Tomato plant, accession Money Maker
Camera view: horizontal (90 deg, fisheye); turntable rotation: 0 degrees
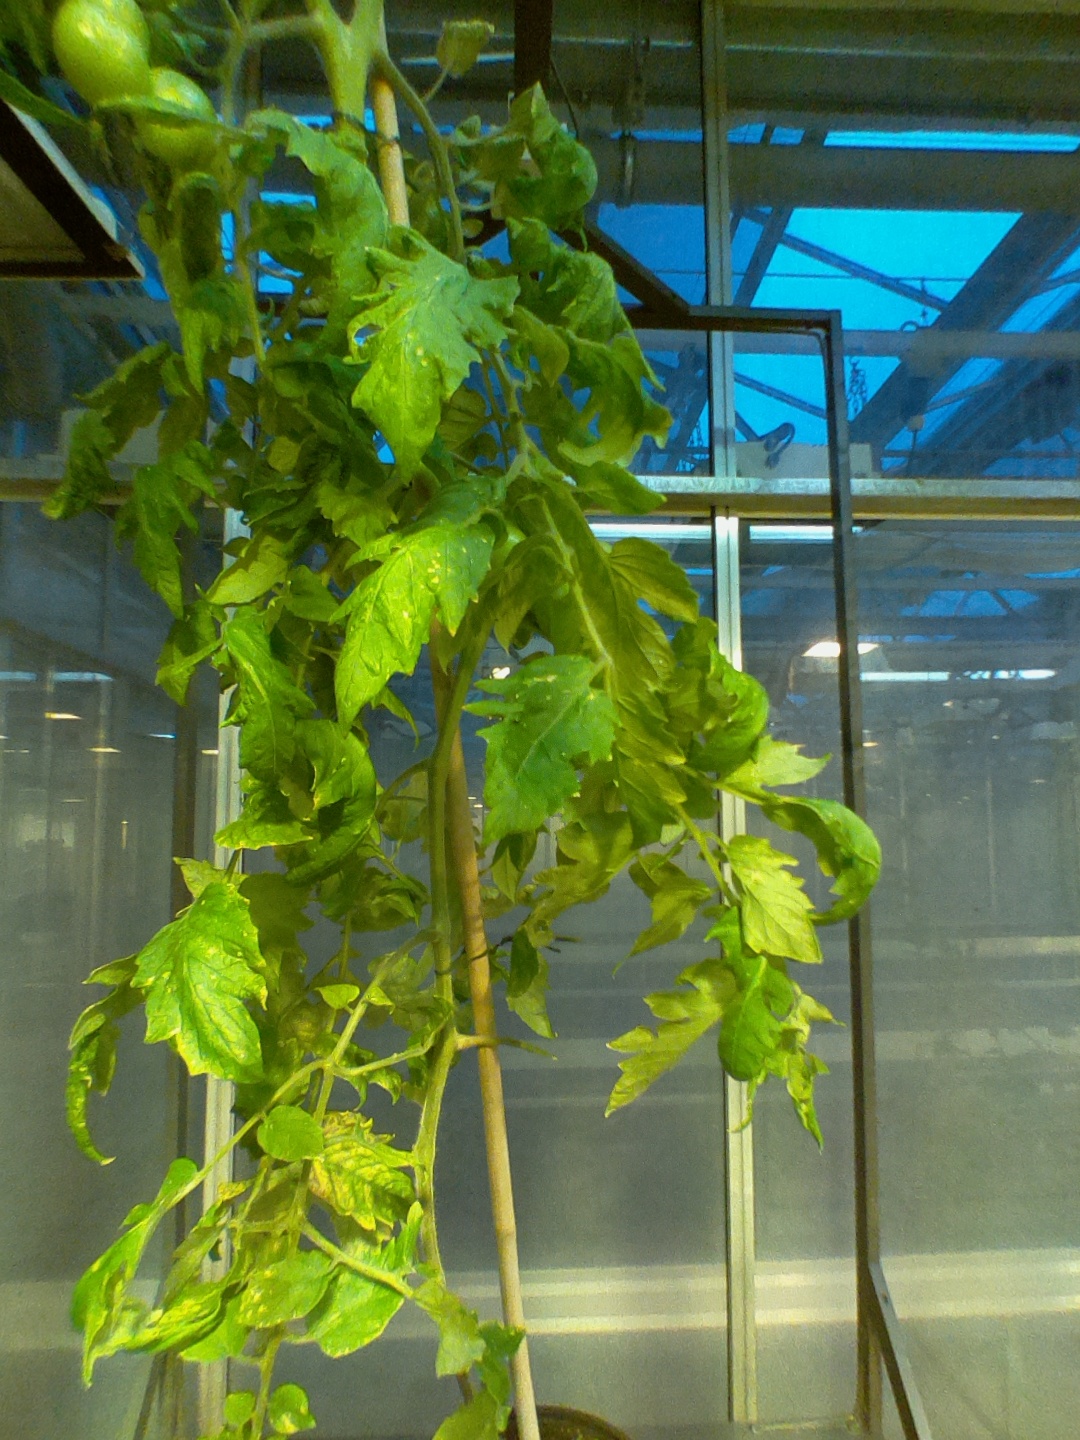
BBCH growth stage 77: 70%-80% of final fruit size